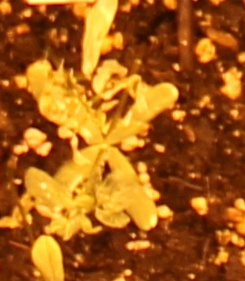
Label: Lentil